Campbell Hill (Ohio)

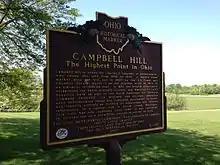
Historical Marker at the site, May 2015

In 1950, the family of August Wagner deeded Campbell Hill and the surrounding to the Federal government of the United States. The government then stationed the 664th Aircraft Control and Warning Squadron on the hill in 1951. The 664th AC&WS and similar military units were eventually superseded by the North American Aerospace Defense Command (or NORAD), and the base in Bellefontaine was closed in 1969.